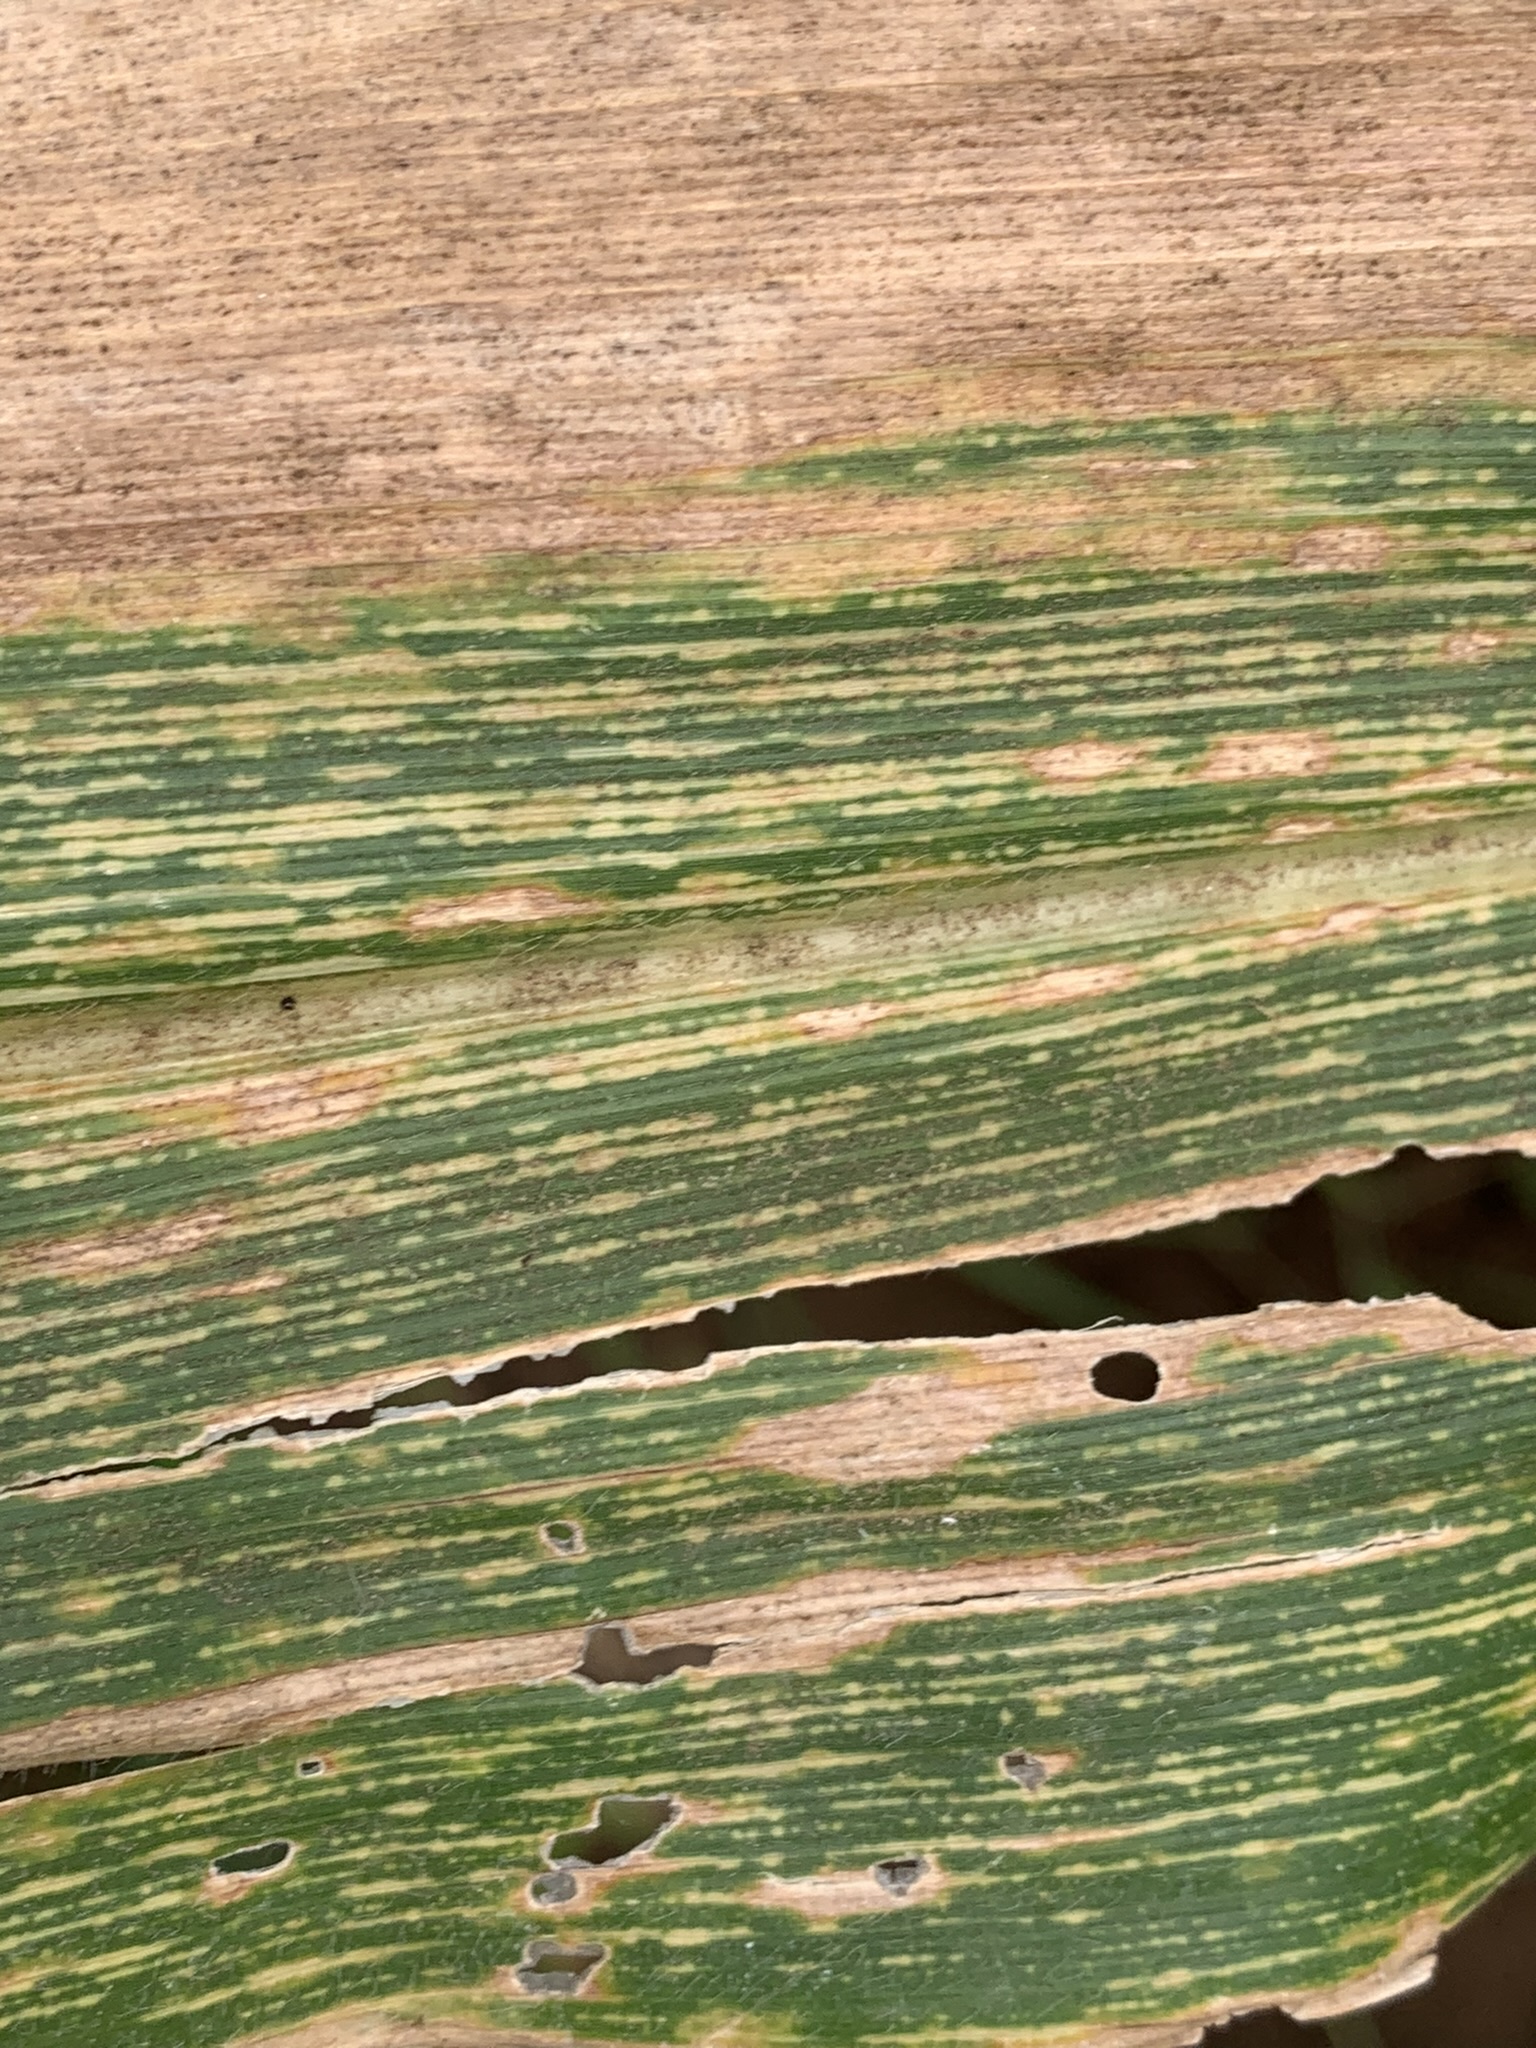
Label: MSV